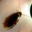
Label: cockroach